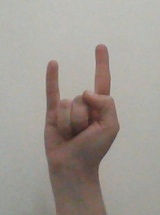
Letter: la